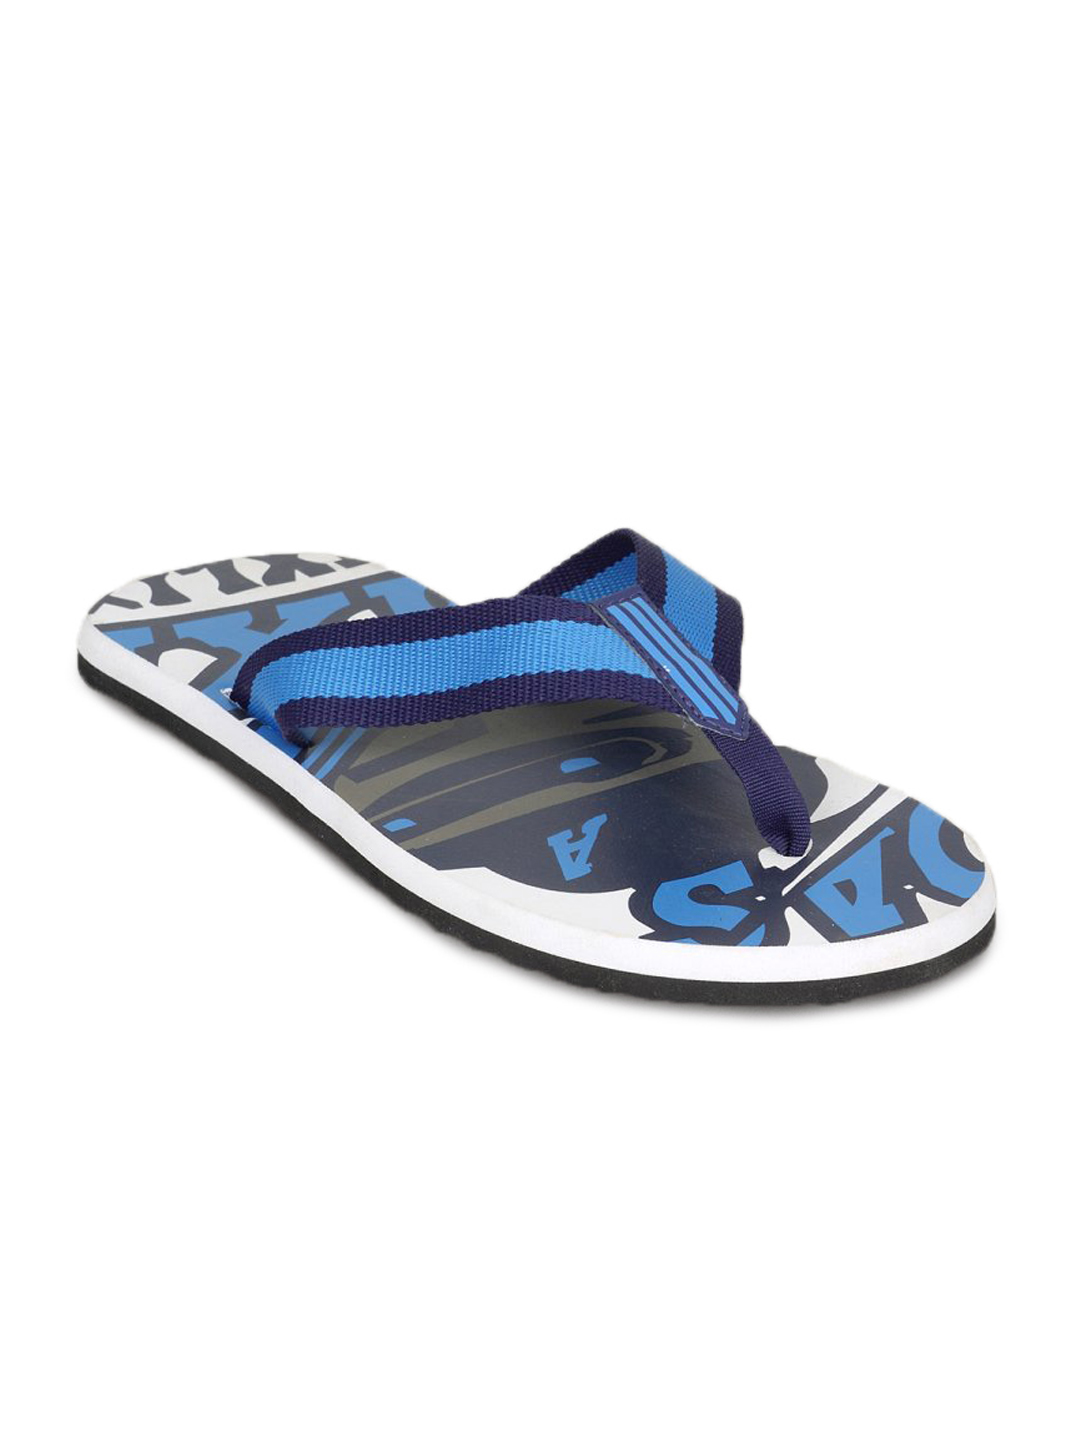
ADIDAS Men's Tread Flip Flop
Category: Footwear / Flip Flops / Flip Flops
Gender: Men
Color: White
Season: Summer 2011
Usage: Casual